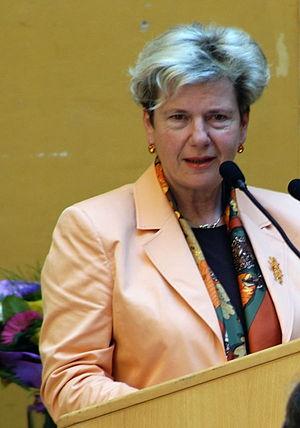
Un Landeshauptmann est le chef du gouvernement d'un Land autrichien, ainsi que des provinces autonomes italiennes de Bolzano et de Trente.
Waltraud Klasnic, née Tschiltsch le 27 octobre 1945 à Graz, est une femme politique autrichienne membre du Parti populaire autrichien.